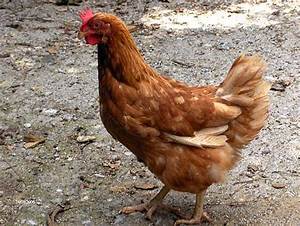
Label: gallina